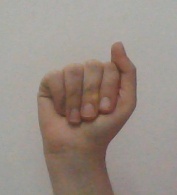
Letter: saad